Romesh Gunesekera

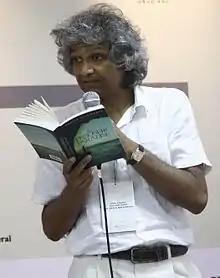
Romesh Gunesekera at the Ubud Writers and Readers Festival 2012

Romesh Gunesekera FRSL (born 1954) is a Sri Lankan-born British author, who was shortlisted for the Booker Prize for his novel "Reef" in 1994. He has judged a number of literary prizes and was Chair of the judges of Commonwealth Short Story Prize competition for 2015.